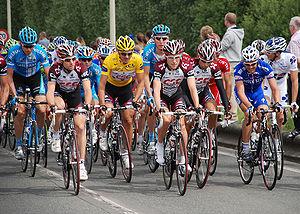
L'équipe cycliste Tinkoff est une formation russe de cyclisme professionnel sur route participant au World Tour. Elle courait sous une licence danoise de ses débuts jusqu'en 2013 inclus. L'équipe est dirigée par l'ancien vainqueur du Tour de France Bjarne Riis et est gérée par l'entreprise Tinkoff Sport qui fait suite au rachat de la structure initiale Riis Cycling par Oleg Tinkov en fin d'année 2013. Le sponsor principal, Tinkoff à partir de 2014, succède dans ce rôle à la banque danoise devenue sponsor secondaire Saxo Bank, qui a elle-même succédé à CSC, une entreprise américaine de services en technologie de l'information de 92 000 salariés.
La 3ᵉ étape du Tour de France 2007 s'est déroulée le 10 juillet. Le parcours de 236,5 kilomètres relie Waregem à Compiègne. Il s'agit de la plus longue étape du Tour cette année.